Daniel Sarabia

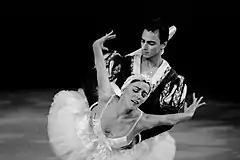
Daniel Sarabia and Patricia Delgado in Swan Lake, with Miami City Ballet

Daniel Sarabia (born 9 December 1984, Havana, Cuba) is a Cuban ballet dancer with the Maurice Béjart Ballet of Lausanne, Switzerland.